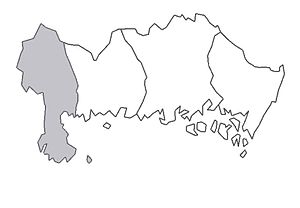
Lister Herred
Listers härads beliggenhed i Blekinge
Listers härad var et herred beliggende på halvøen Listerlandet i Blekinge. Listerlandet var indtil 1648 en del af Skåne.